Alf Healing

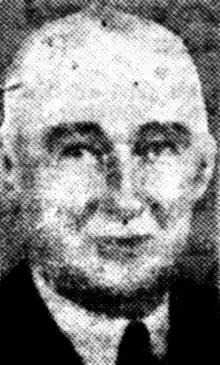
Healing c. 1945

Alfred George Healing (23 August 1868 – 18 February 1945) was an Australian rules footballer who played for the Melbourne Football Club in the Victorian Football League (VFL) and Victorian Football Association (VFA). Healing was the founder of A. G. Healing Ltd., one of the largest manufacturing companies in Australia at the time of his death in 1945.